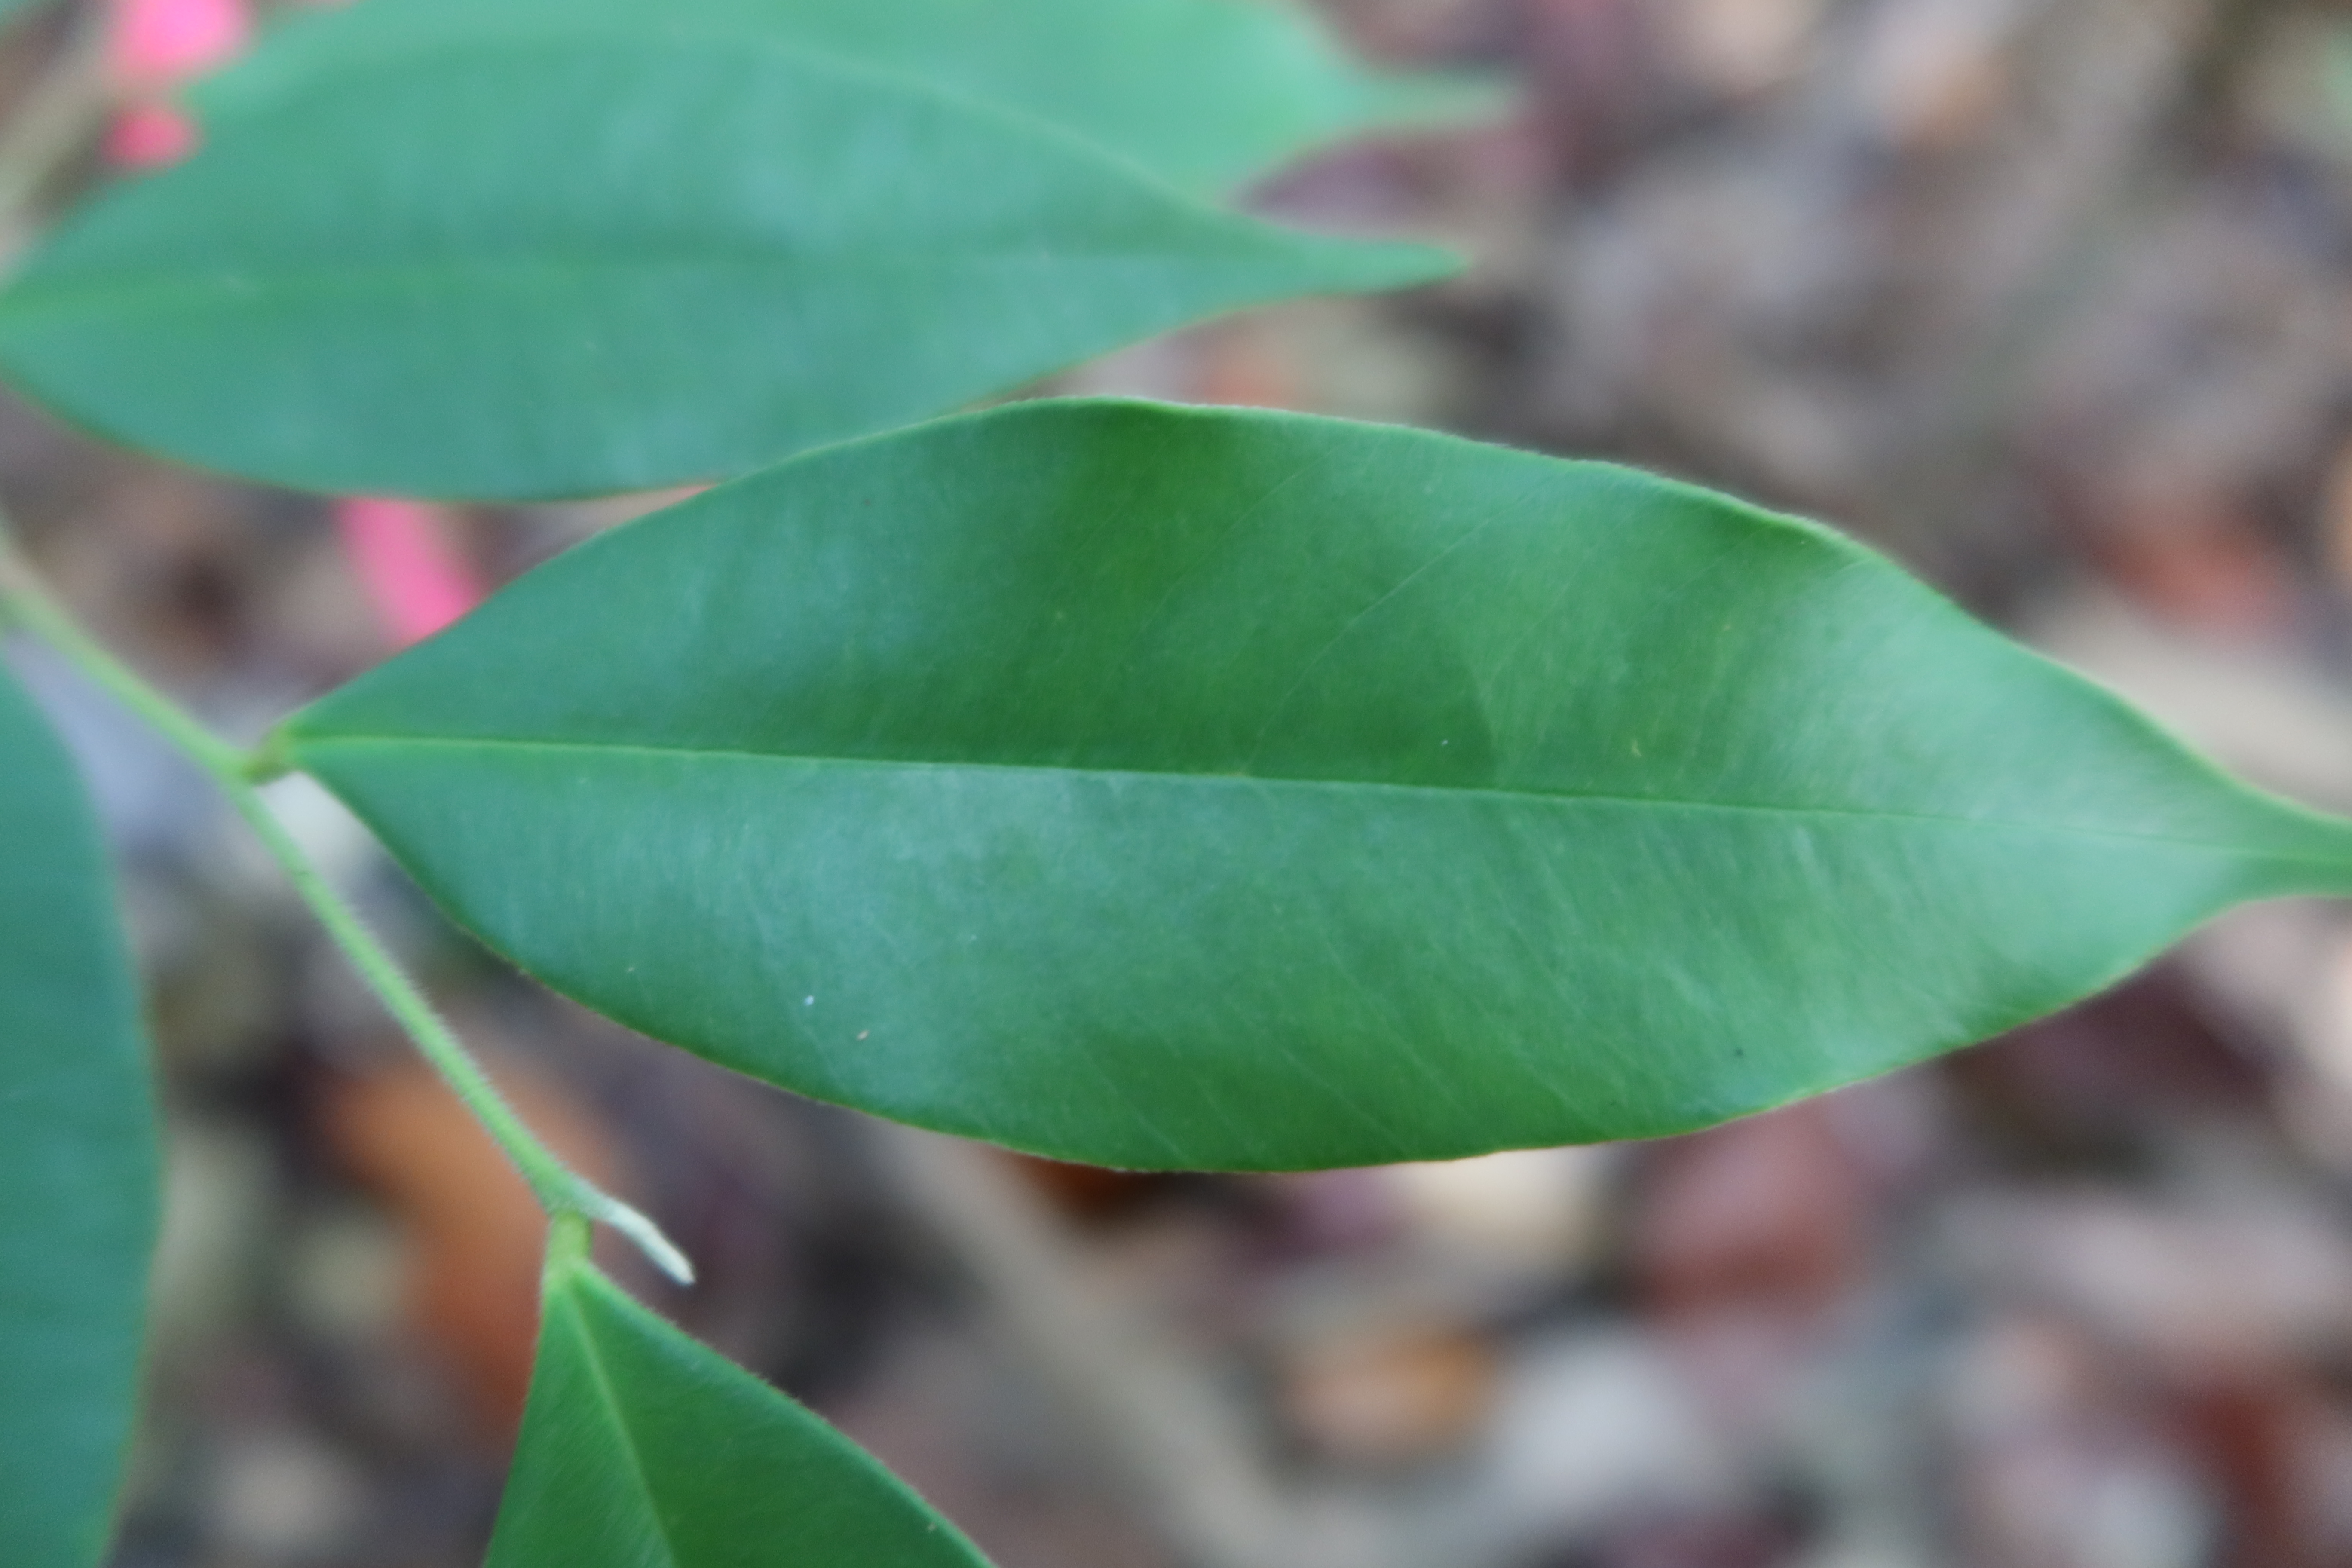
Label: Healthy